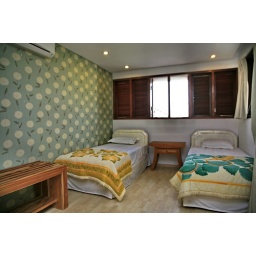
twin bed in the five bedroom villa